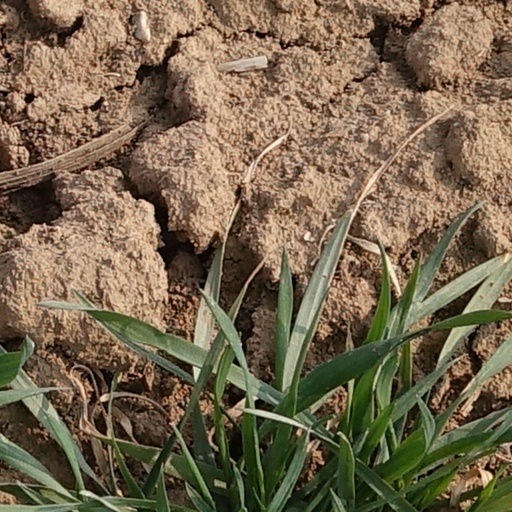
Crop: wheat